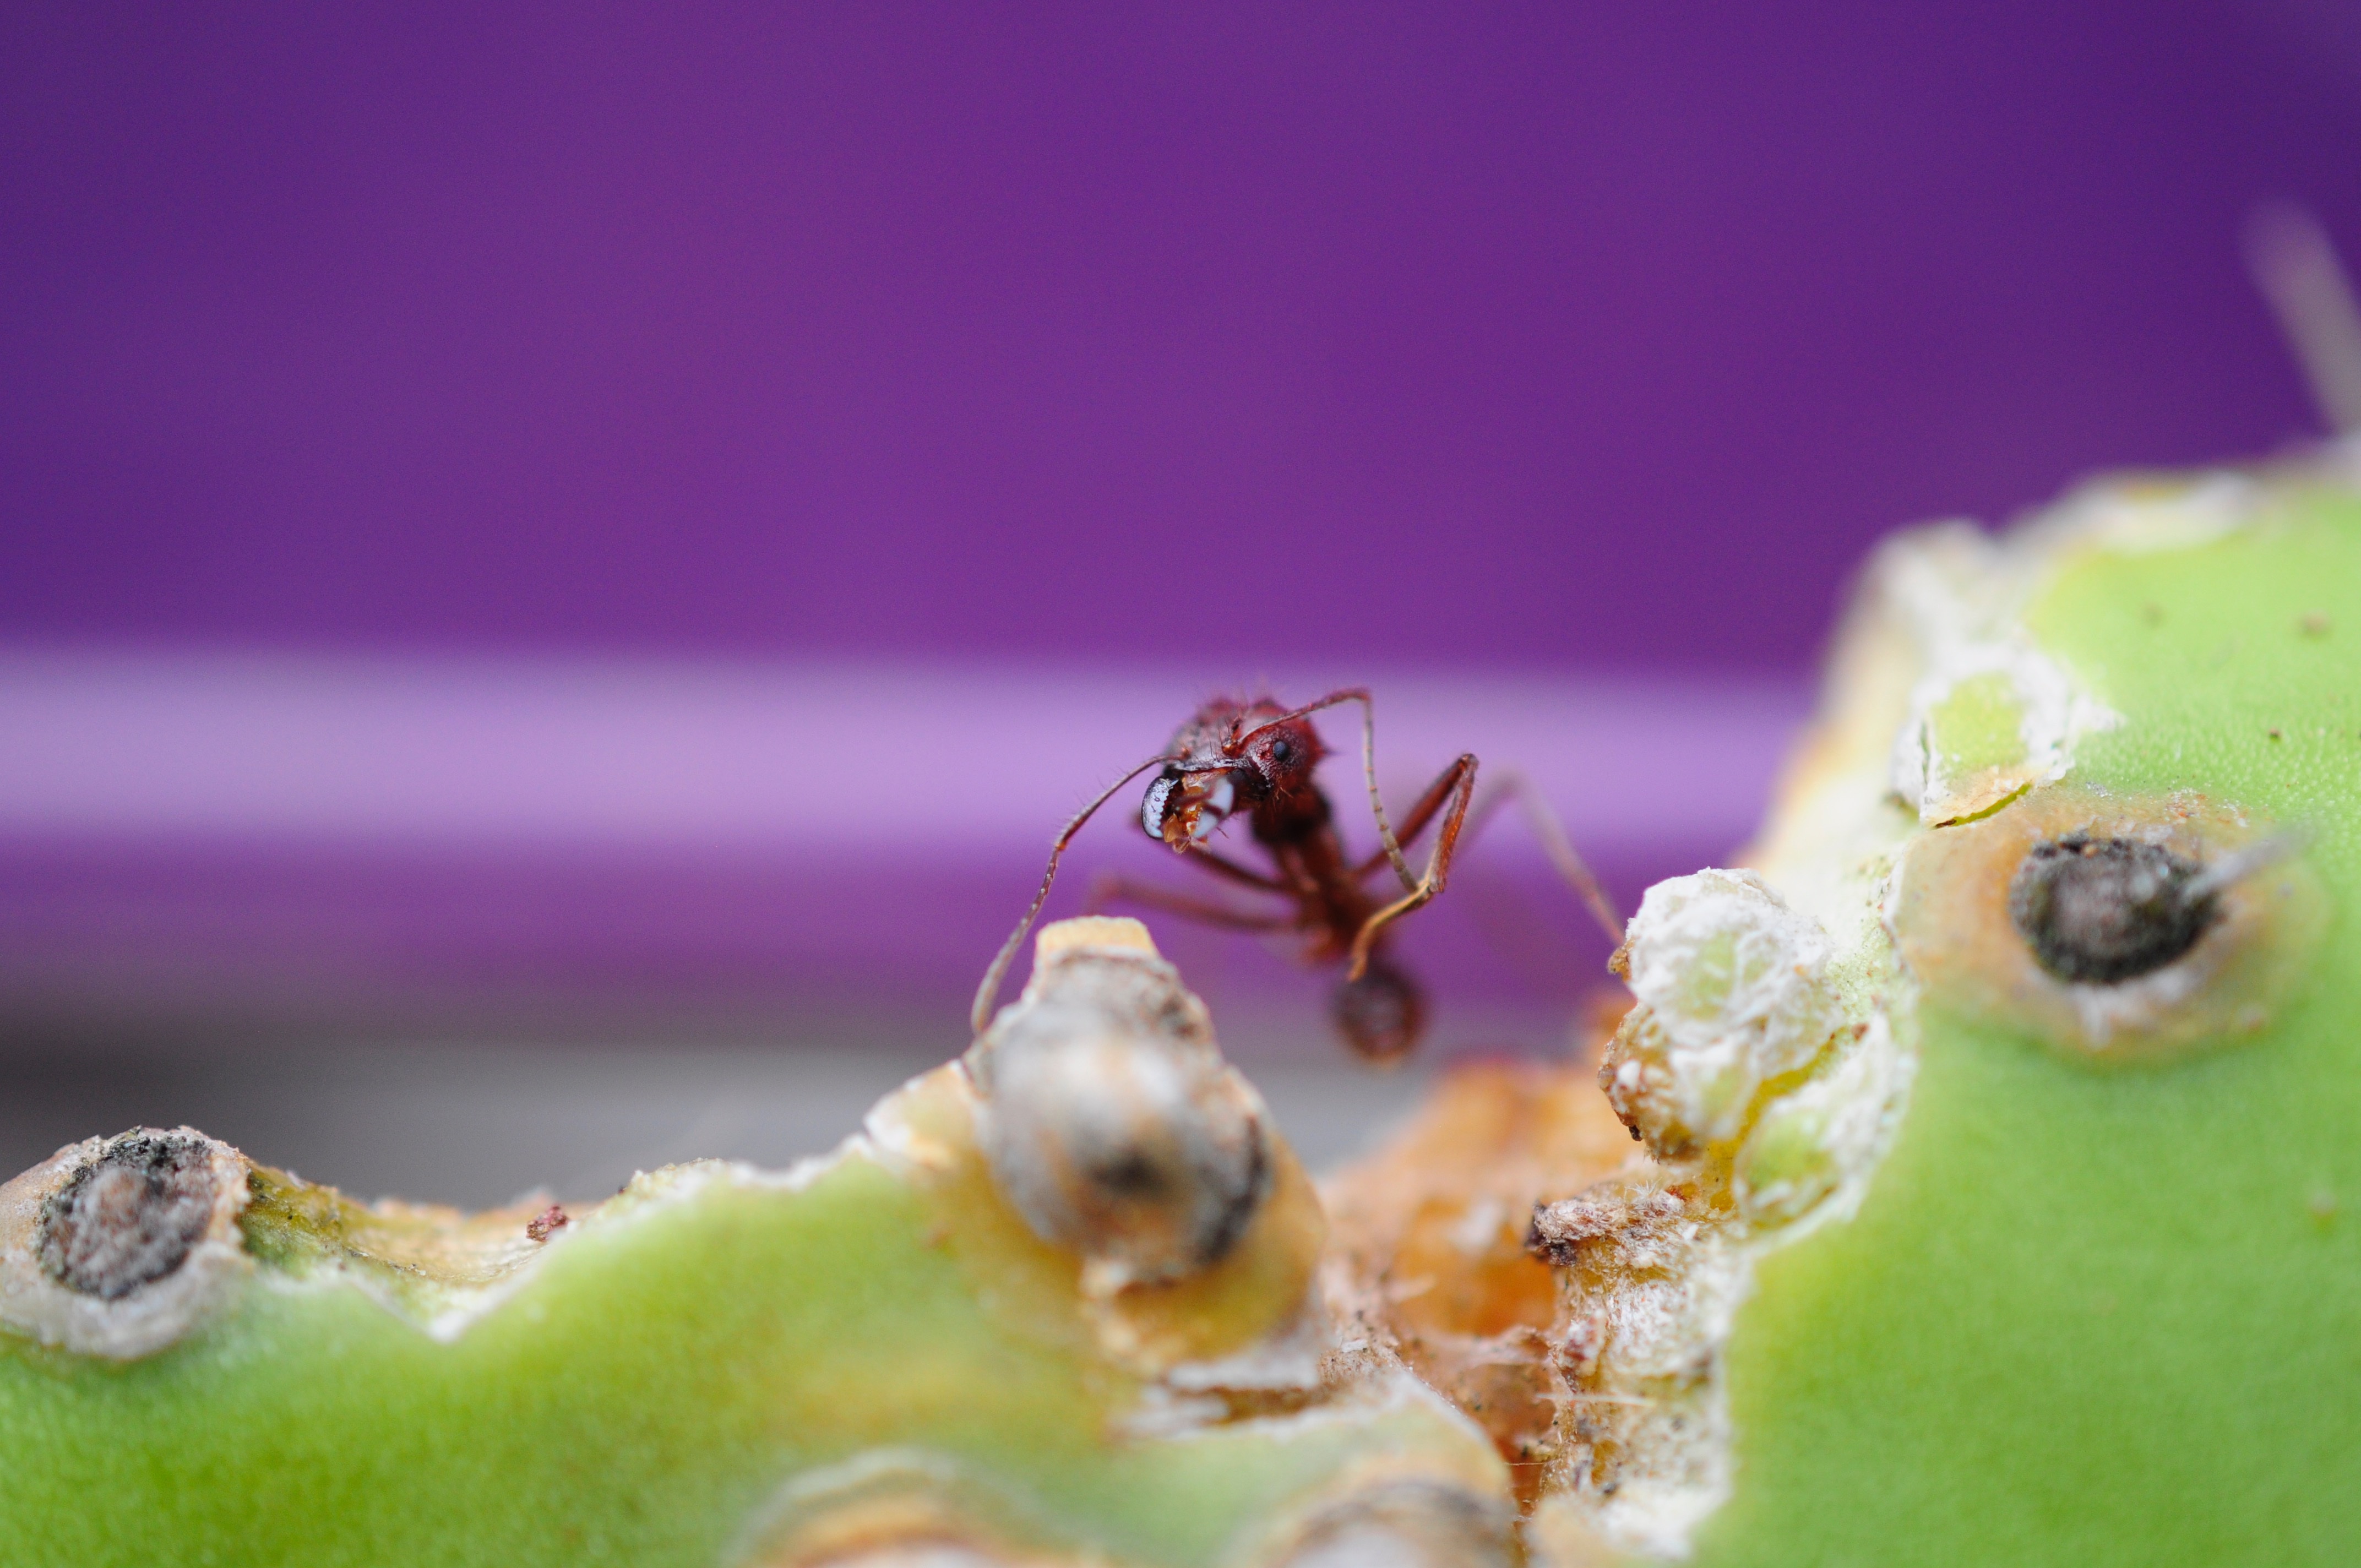
nature, cactus, photography, flower, purple, petal, green, insect, macro, eat, fauna, invertebrate, close up, ant, pest, macro photography, honey bee, membrane winged insect